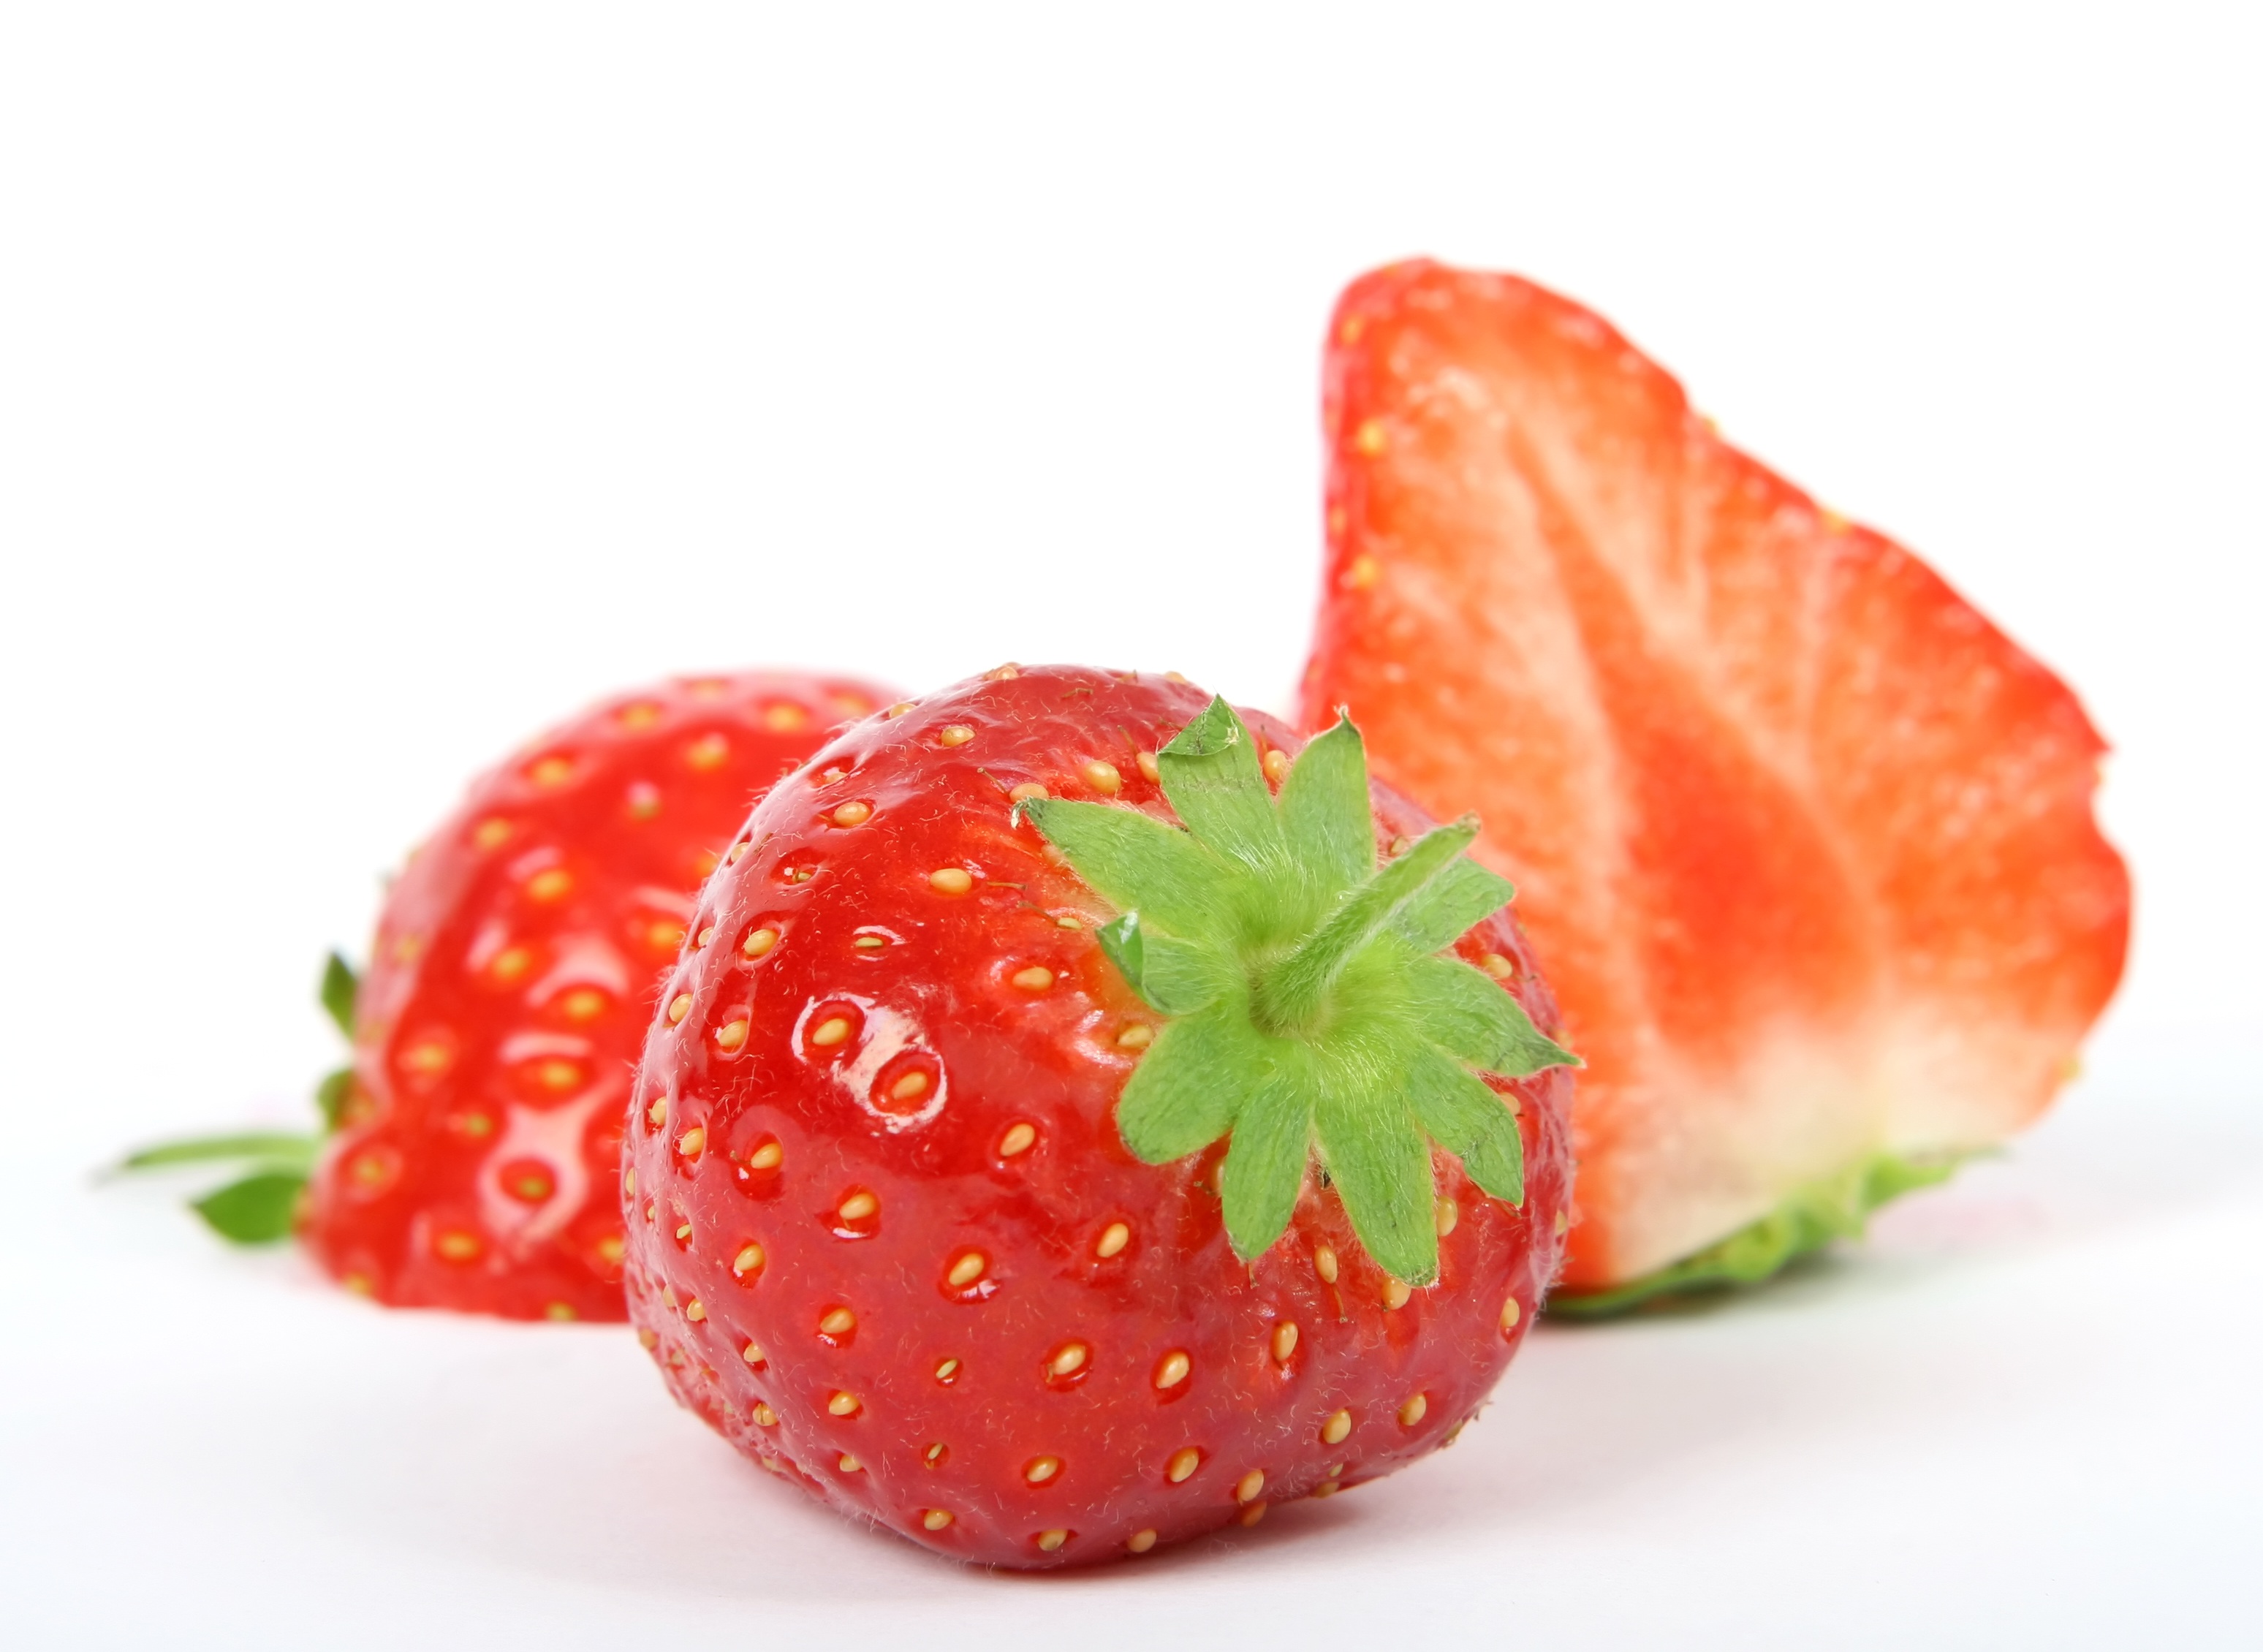
plant, white, fruit, berry, restaurant, home, isolated, summer, food, salad, green, red, produce, color, macro, natural, space, fresh, colorful, closeup, breakfast, healthy, snack, dessert, lunch, delicious, health, strawberry, life, stalk, grocery, vitamin, colour, nutrition, vegetarian, passion, good, exotic, strawberries, diet, starter, gorgeous, organic, ingredients, copy, flavor, flowering plant, land plant, wholesome